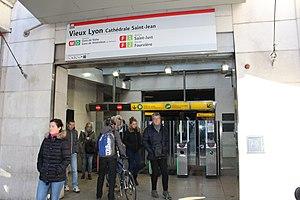
Entrée de la station Vieux Lyon - Cathédrale Saint-Jean, métro de Lyon.